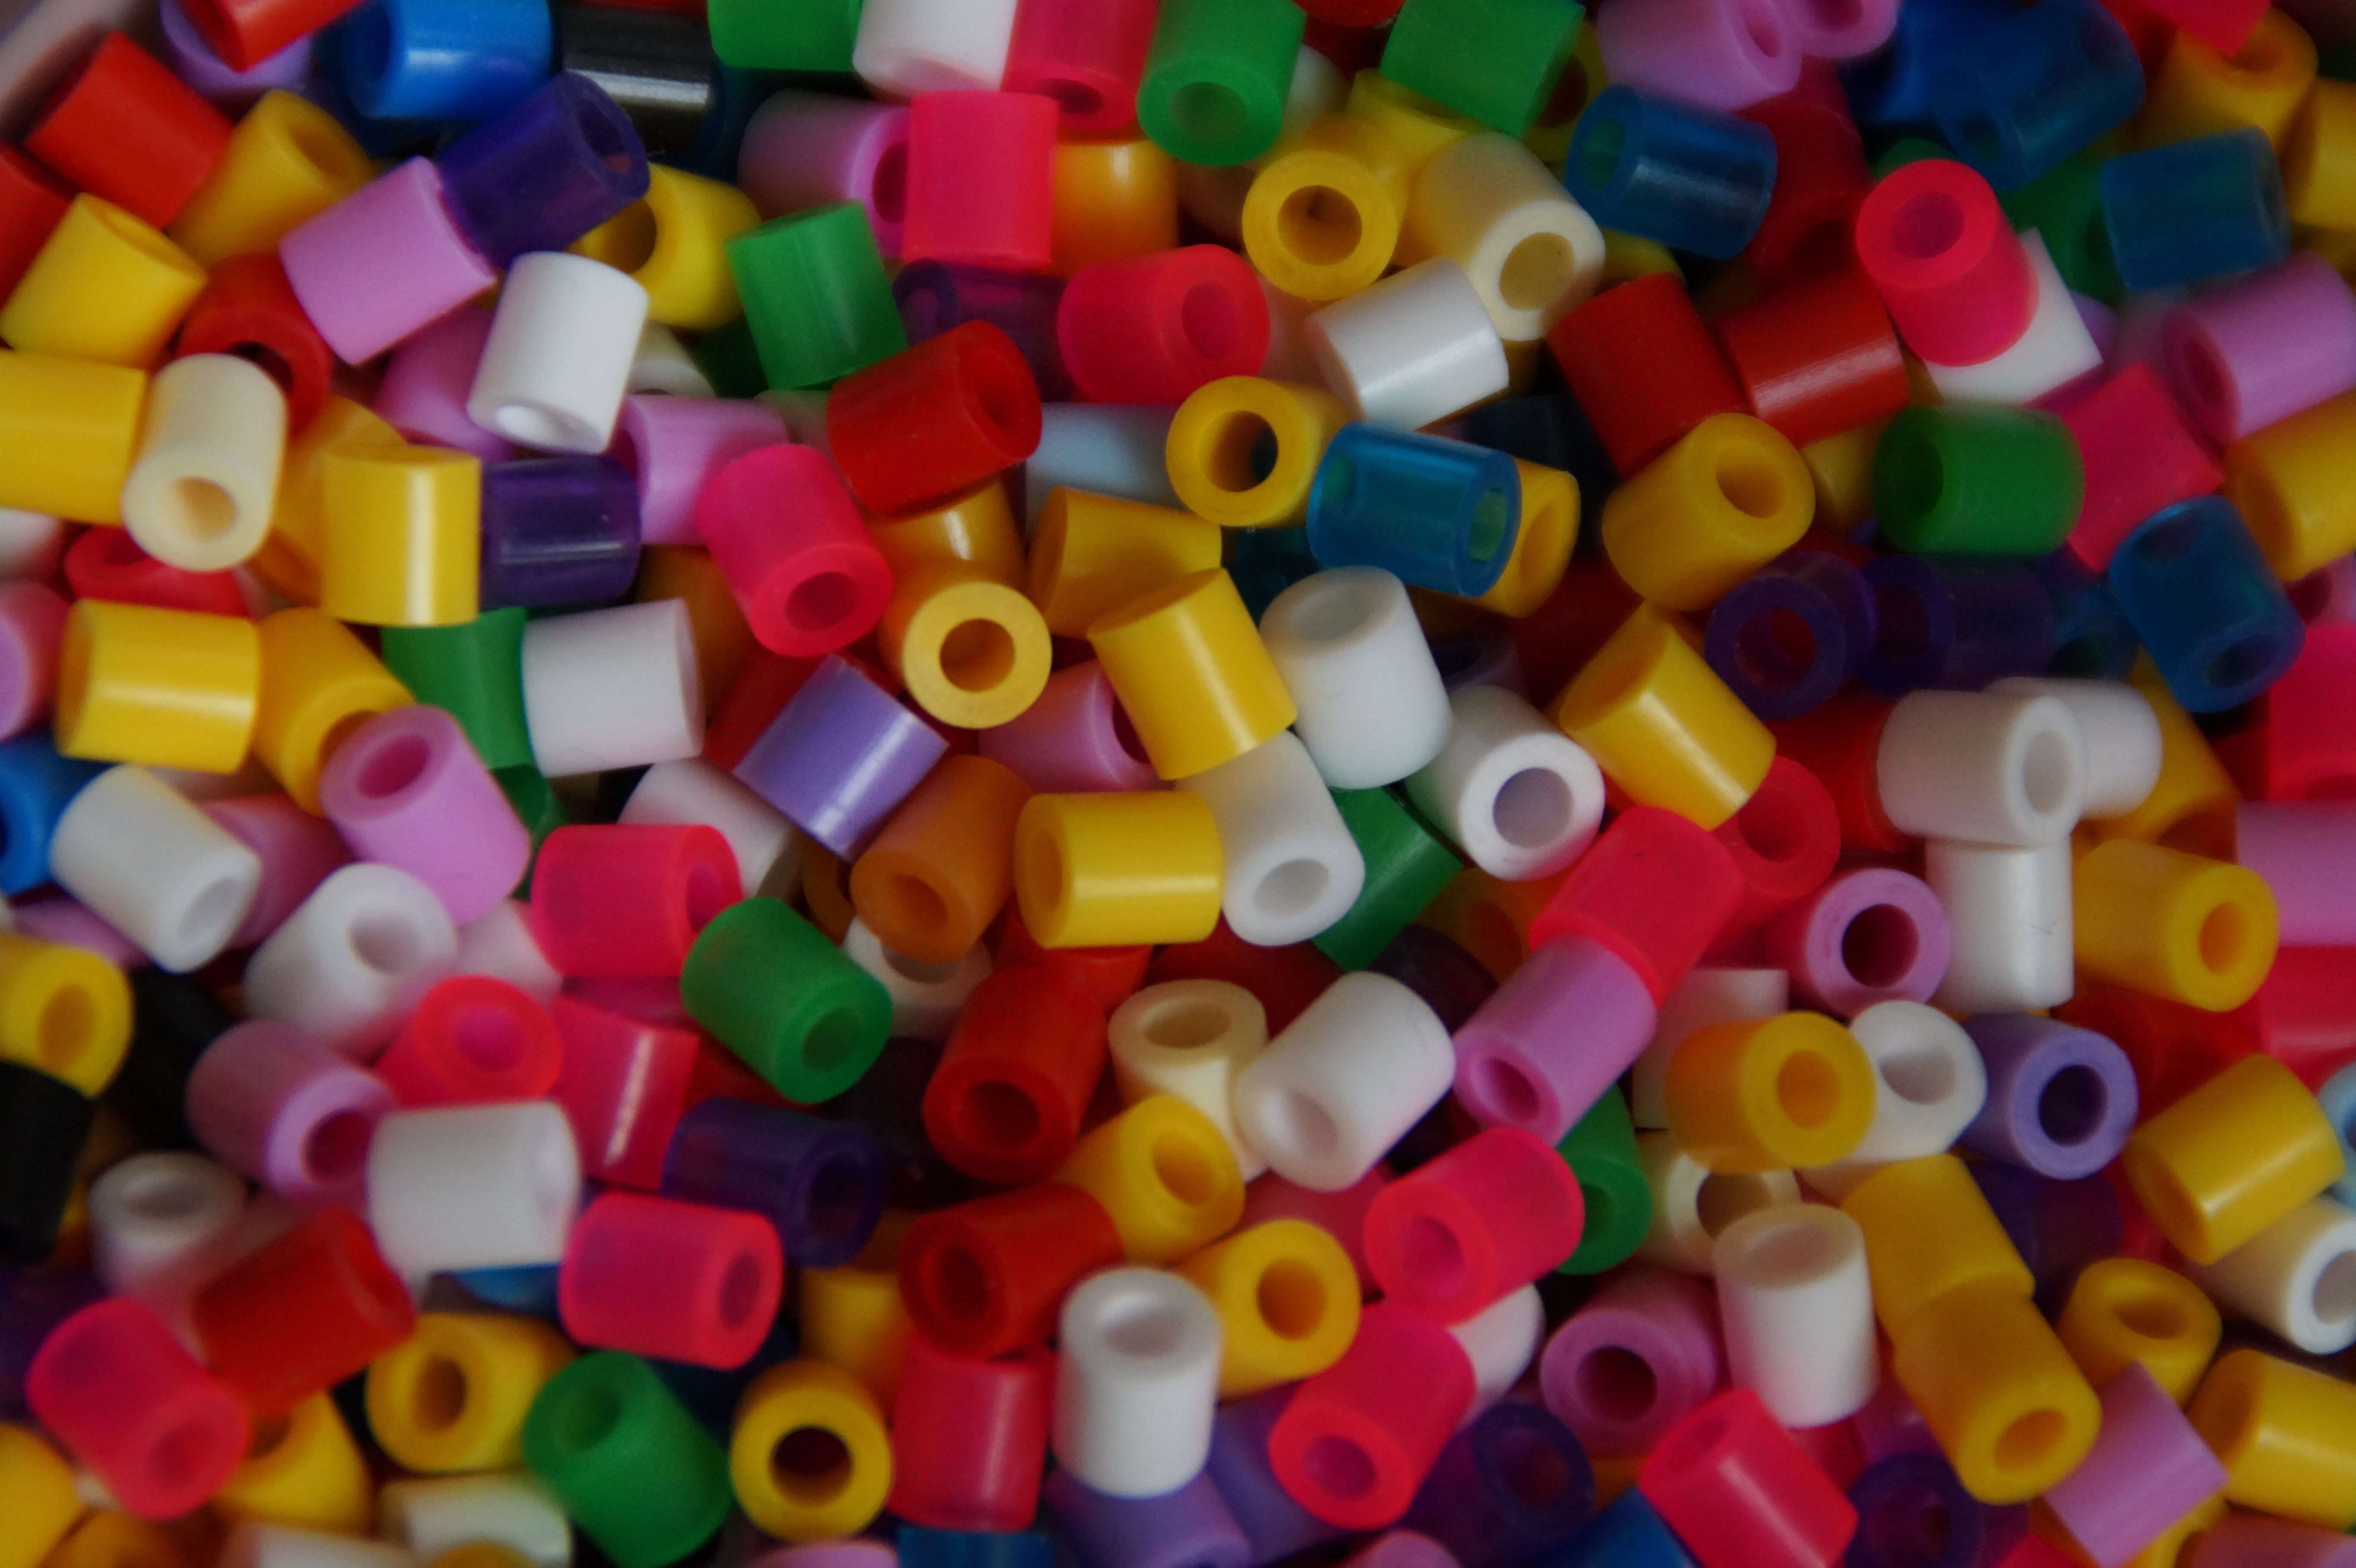
plastic, red, child, blue, colorful, yellow, bead, toy, close up, art, candy, kindergarten, sweetness, beads, confectionery, macro photography, tinker, ironing beads